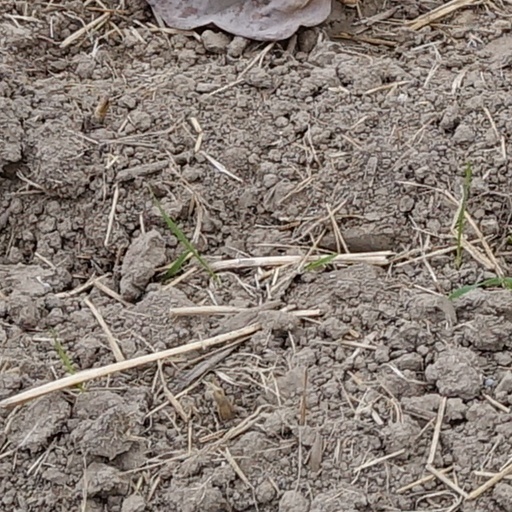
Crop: wheat